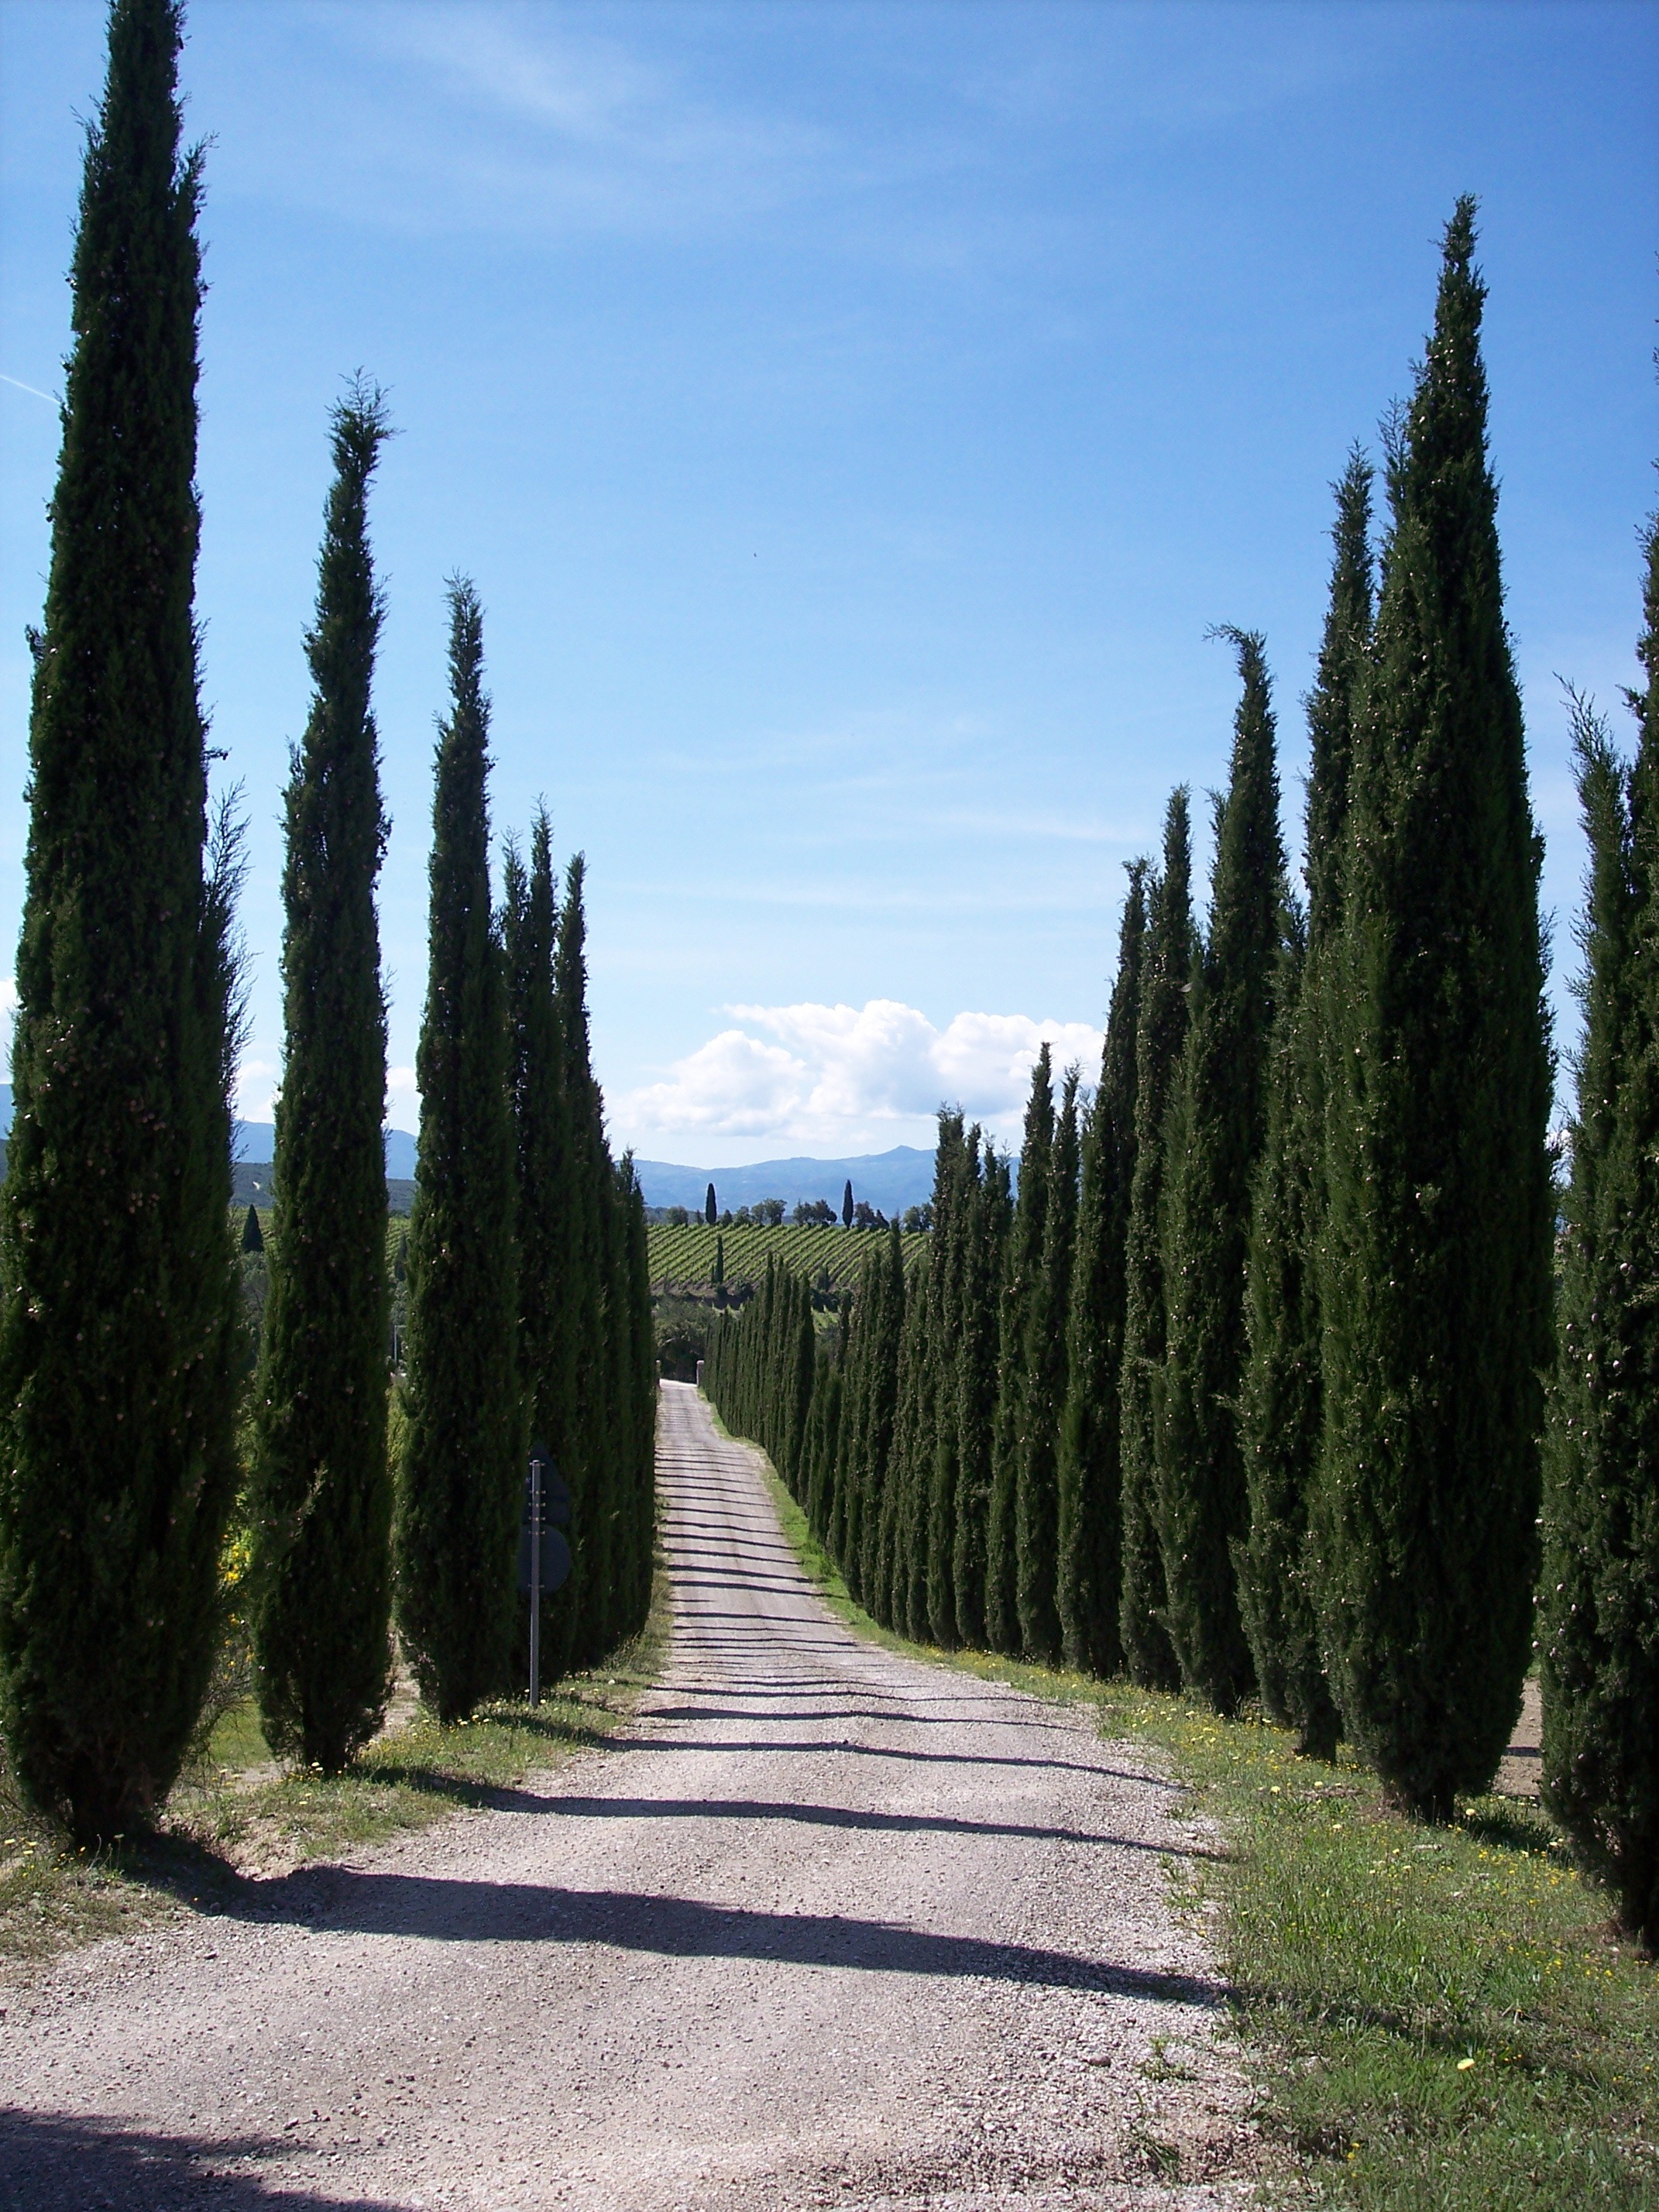
tree, nature, forest, grass, wilderness, mountain, plant, road, trail, meadow, hill, mountain range, autumn, italy, tuscany, ridge, backlight, woodland, treetops, ecosystem, cypress, cypress trees, mountain pass, woody plant, mountainous landforms, temperate coniferous forest